Jung Yoo-jin

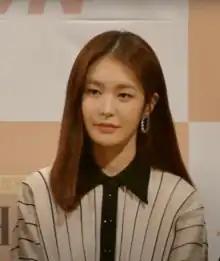
Jung in 2019

Jung Yoo-jin (born February 19, 1989), also known as Eugene Jung, is a South Korean actress and model.